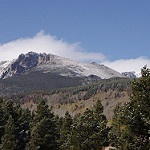
Scene: Outdoor